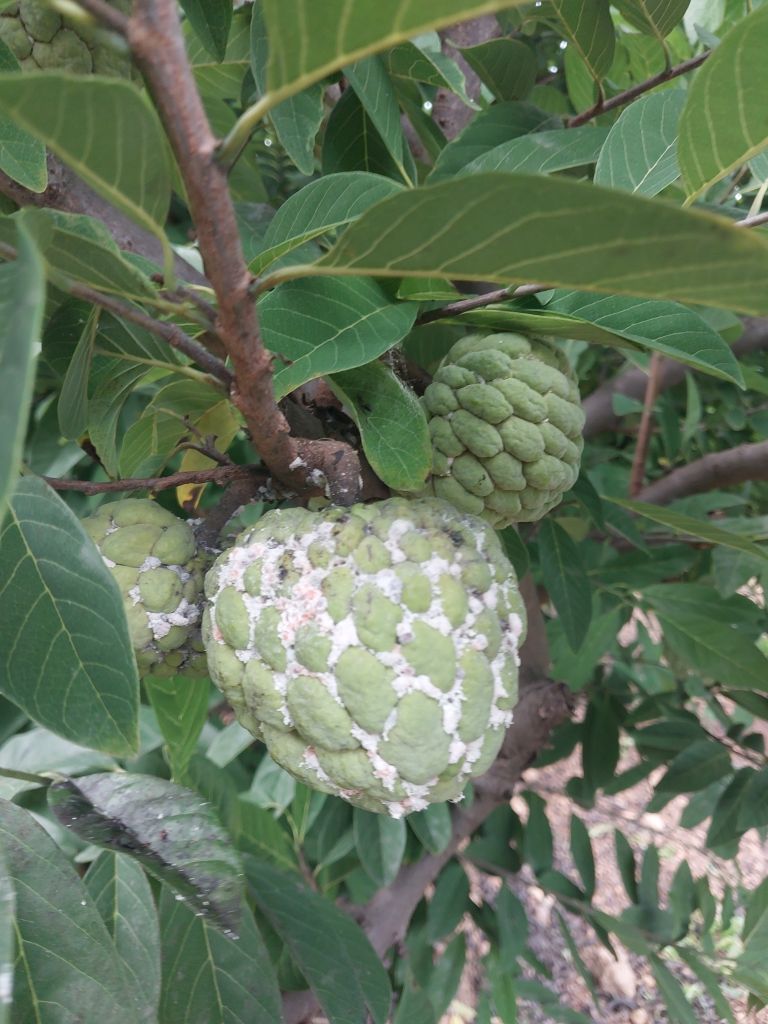
Disease label: Mealy Bug